Avoros

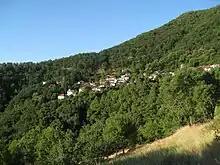
View of the village from the "Alonia" area

Avoros is a village in the Phocis prefecture of Central Greece. At the 2021 census, it had 81 inhabitants.